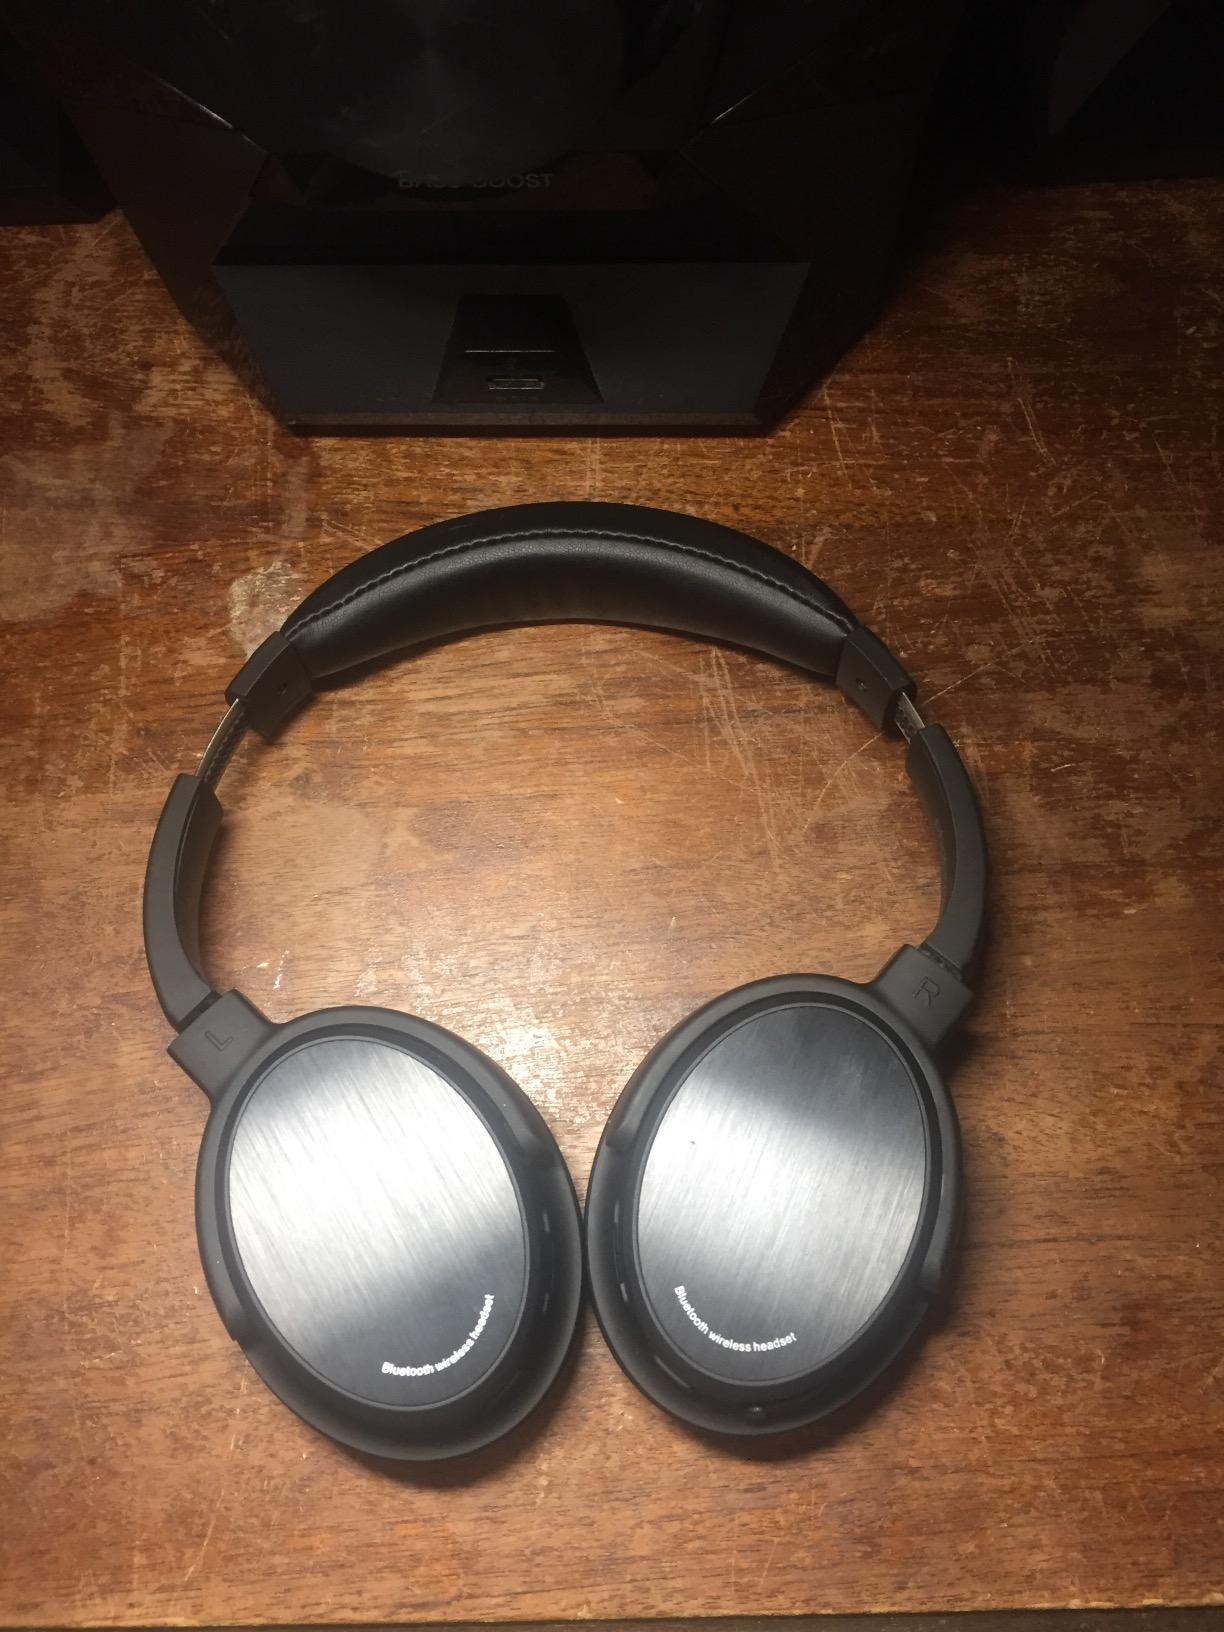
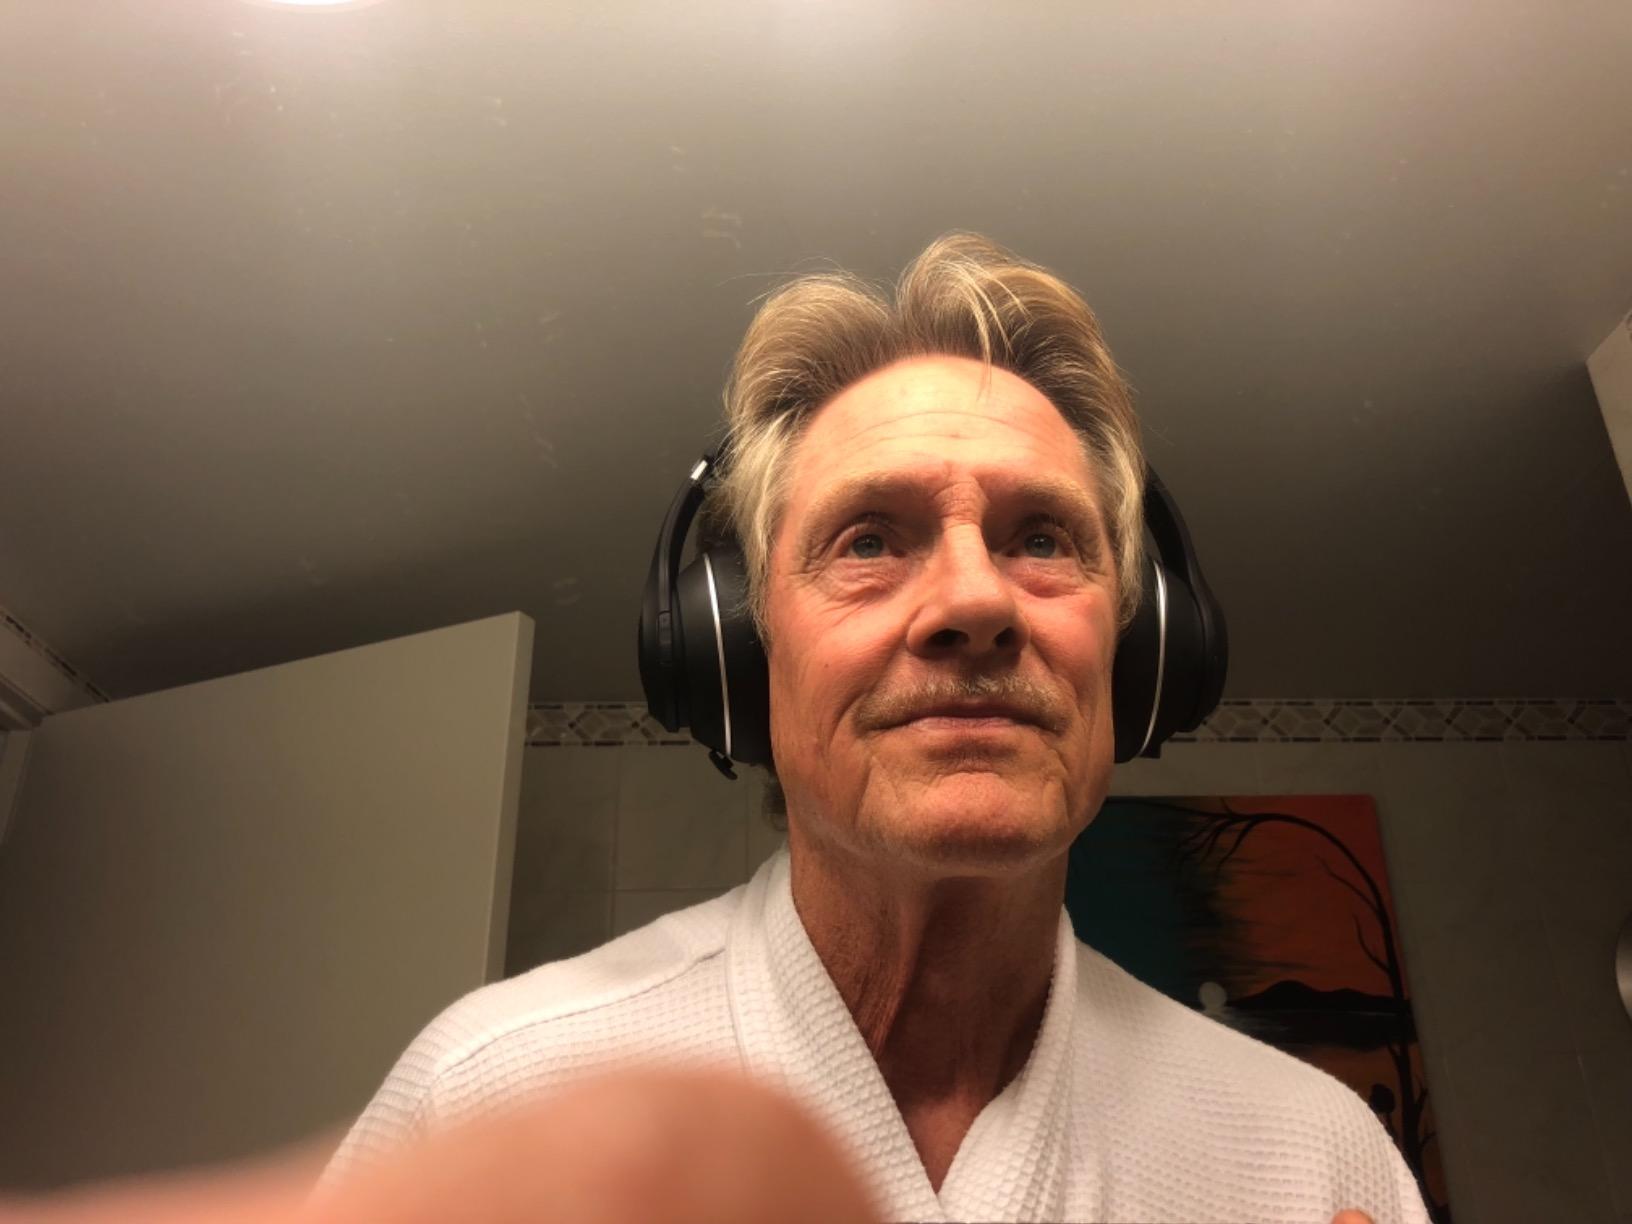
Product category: headphones
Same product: no